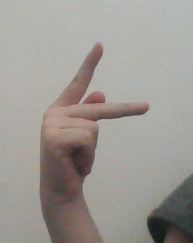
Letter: dha